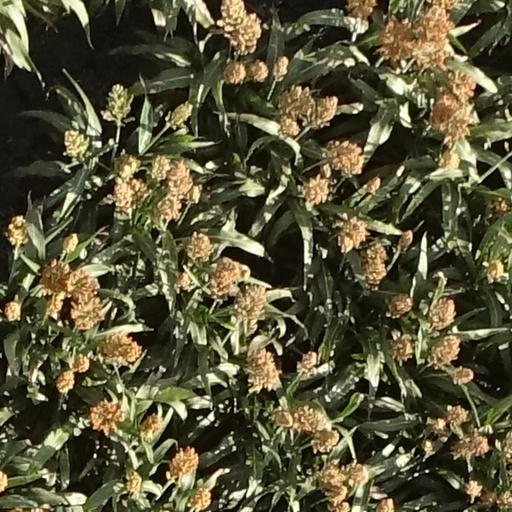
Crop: sorghum